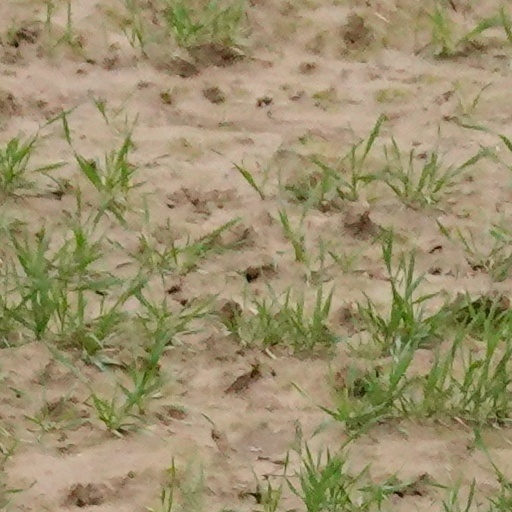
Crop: wheat